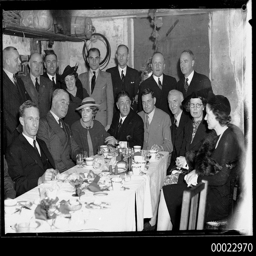
A group of people sitting around a table.
an old photo of group of people nicely dressed around the end of a long table
A group of people posing for a picture at a dinner table.
people well dressed posing for a photo in a dining table
a group of nicely dressed people standing around a dinner table